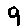
Label: 9